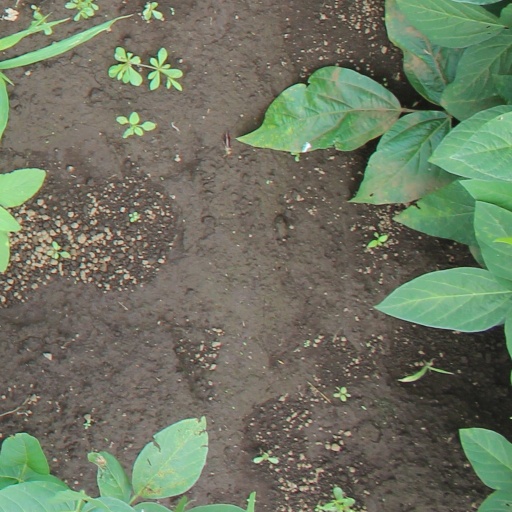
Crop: soybean